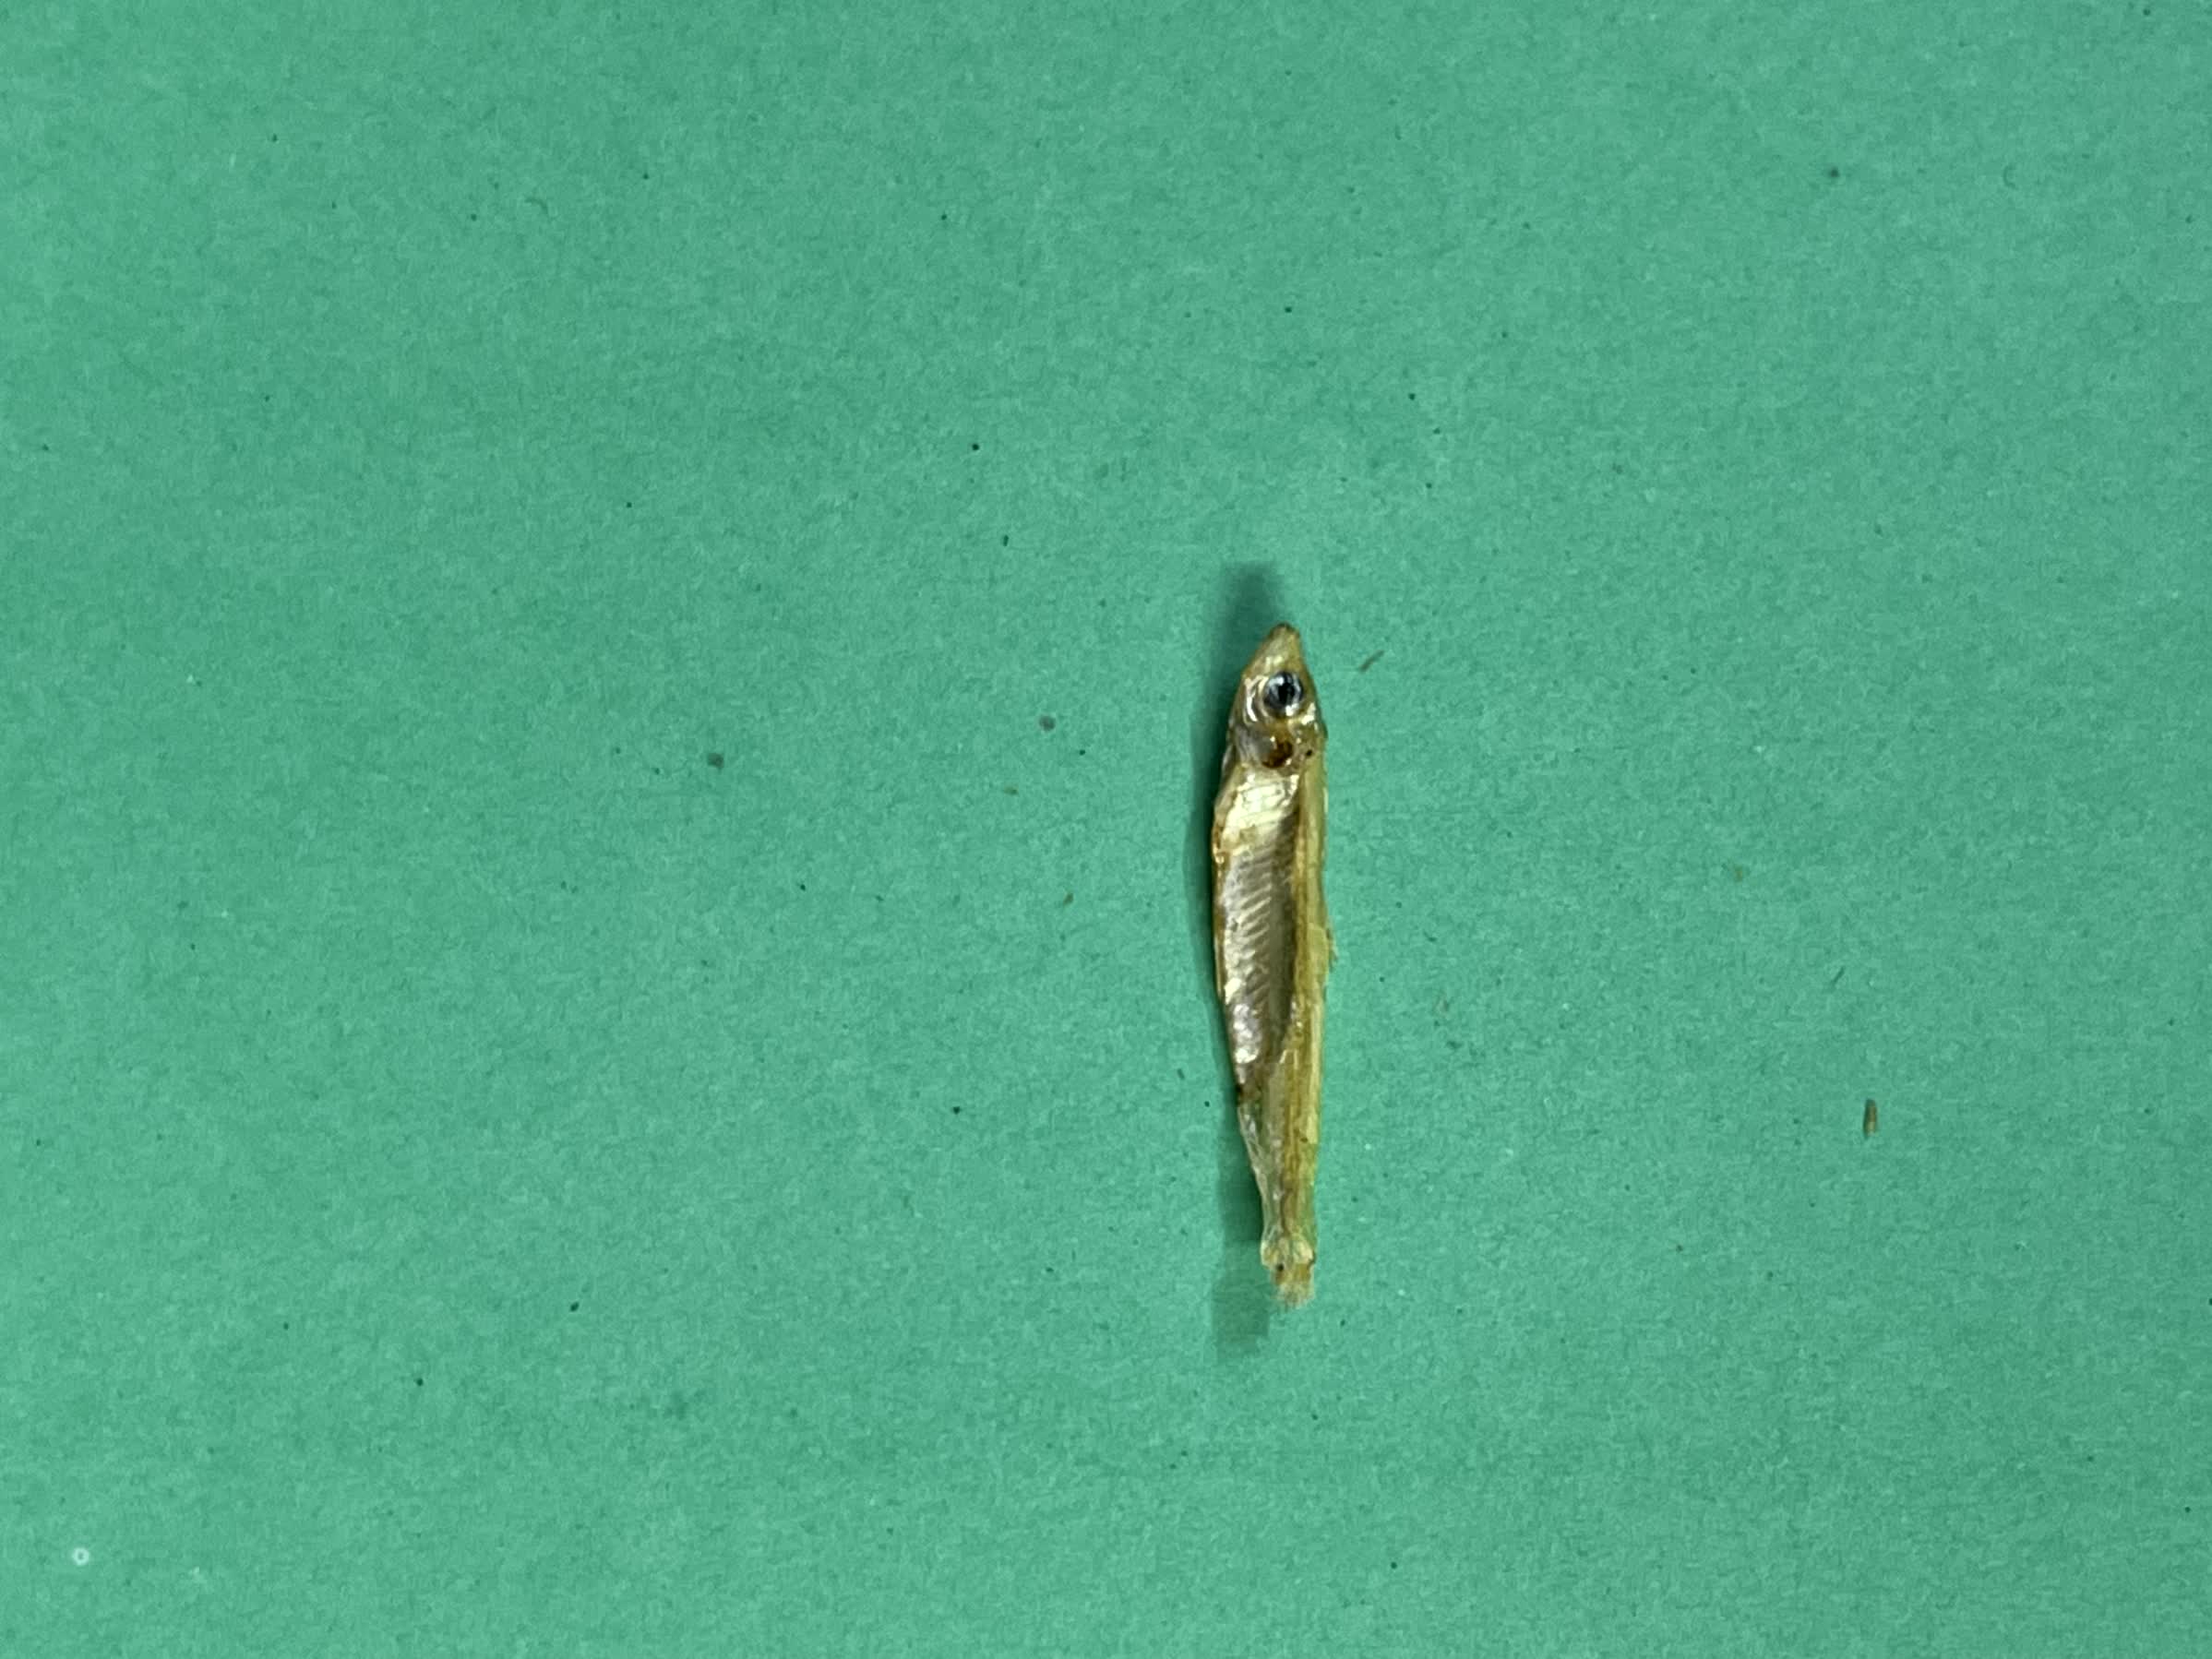
Species: kachki